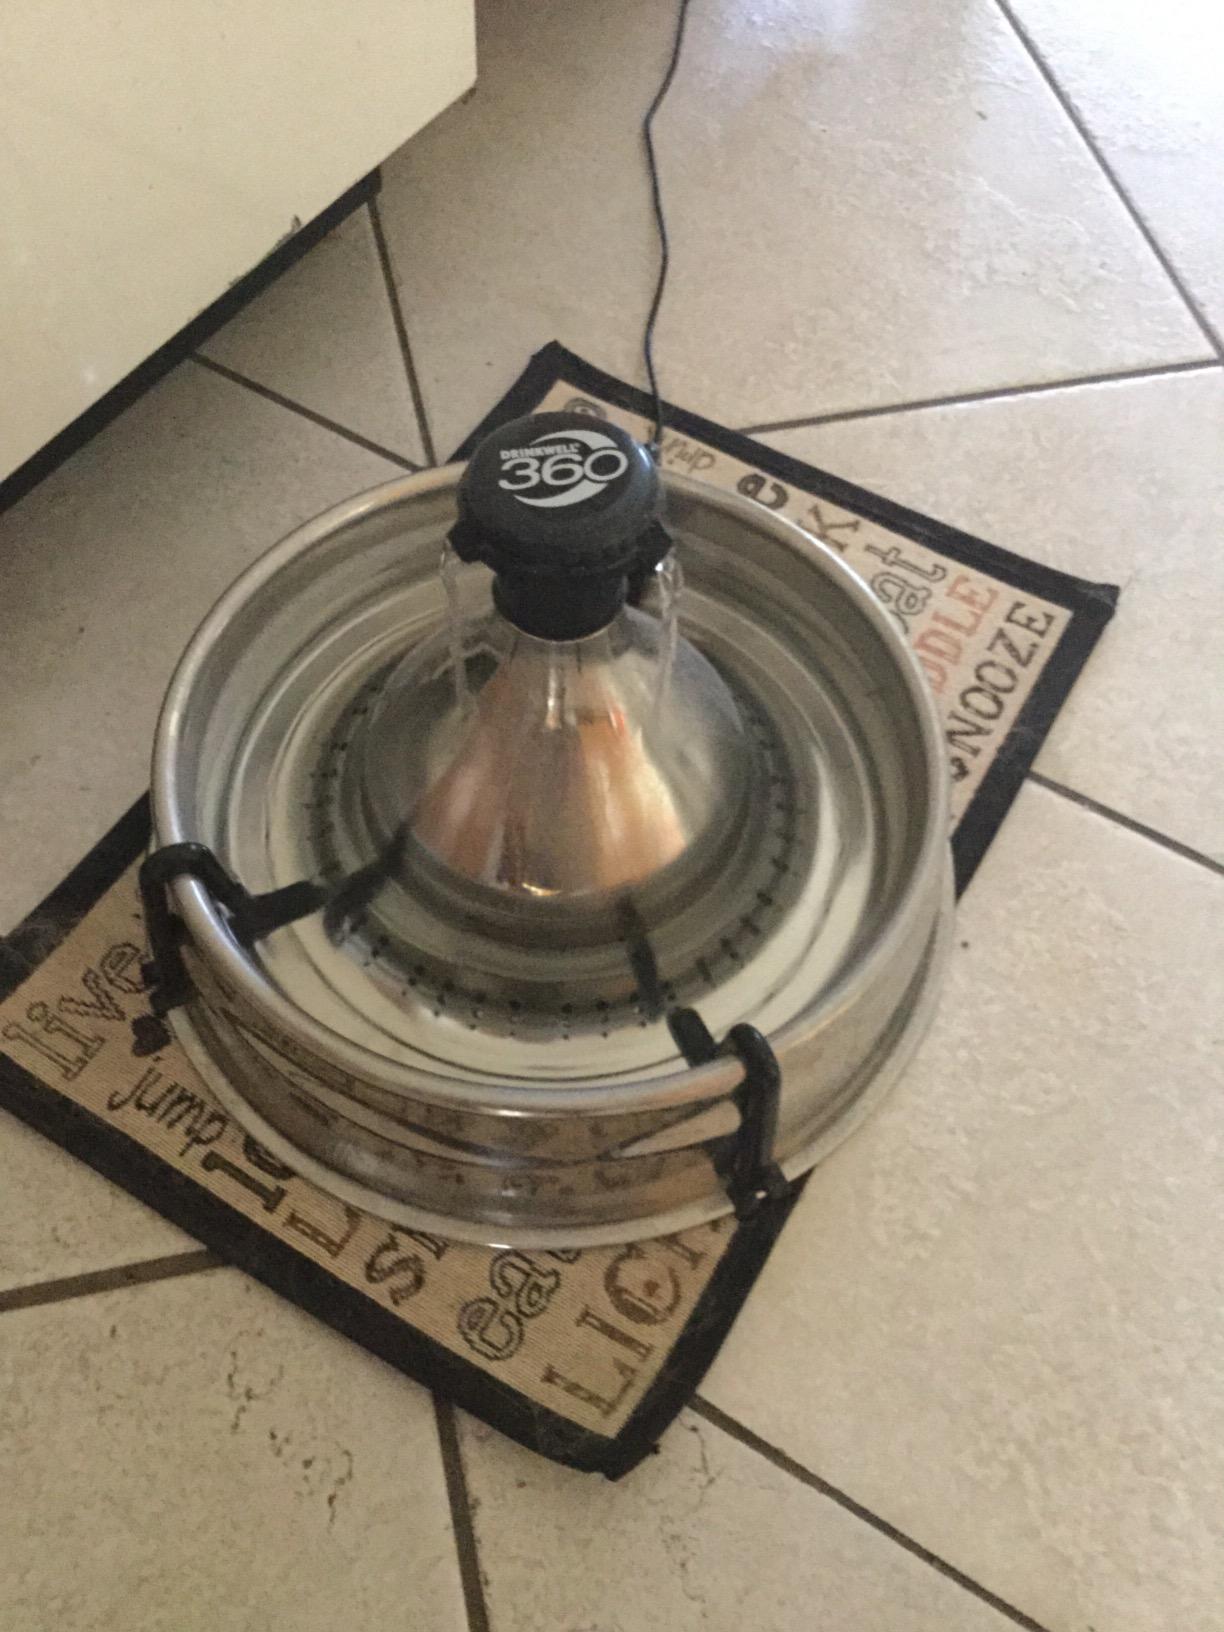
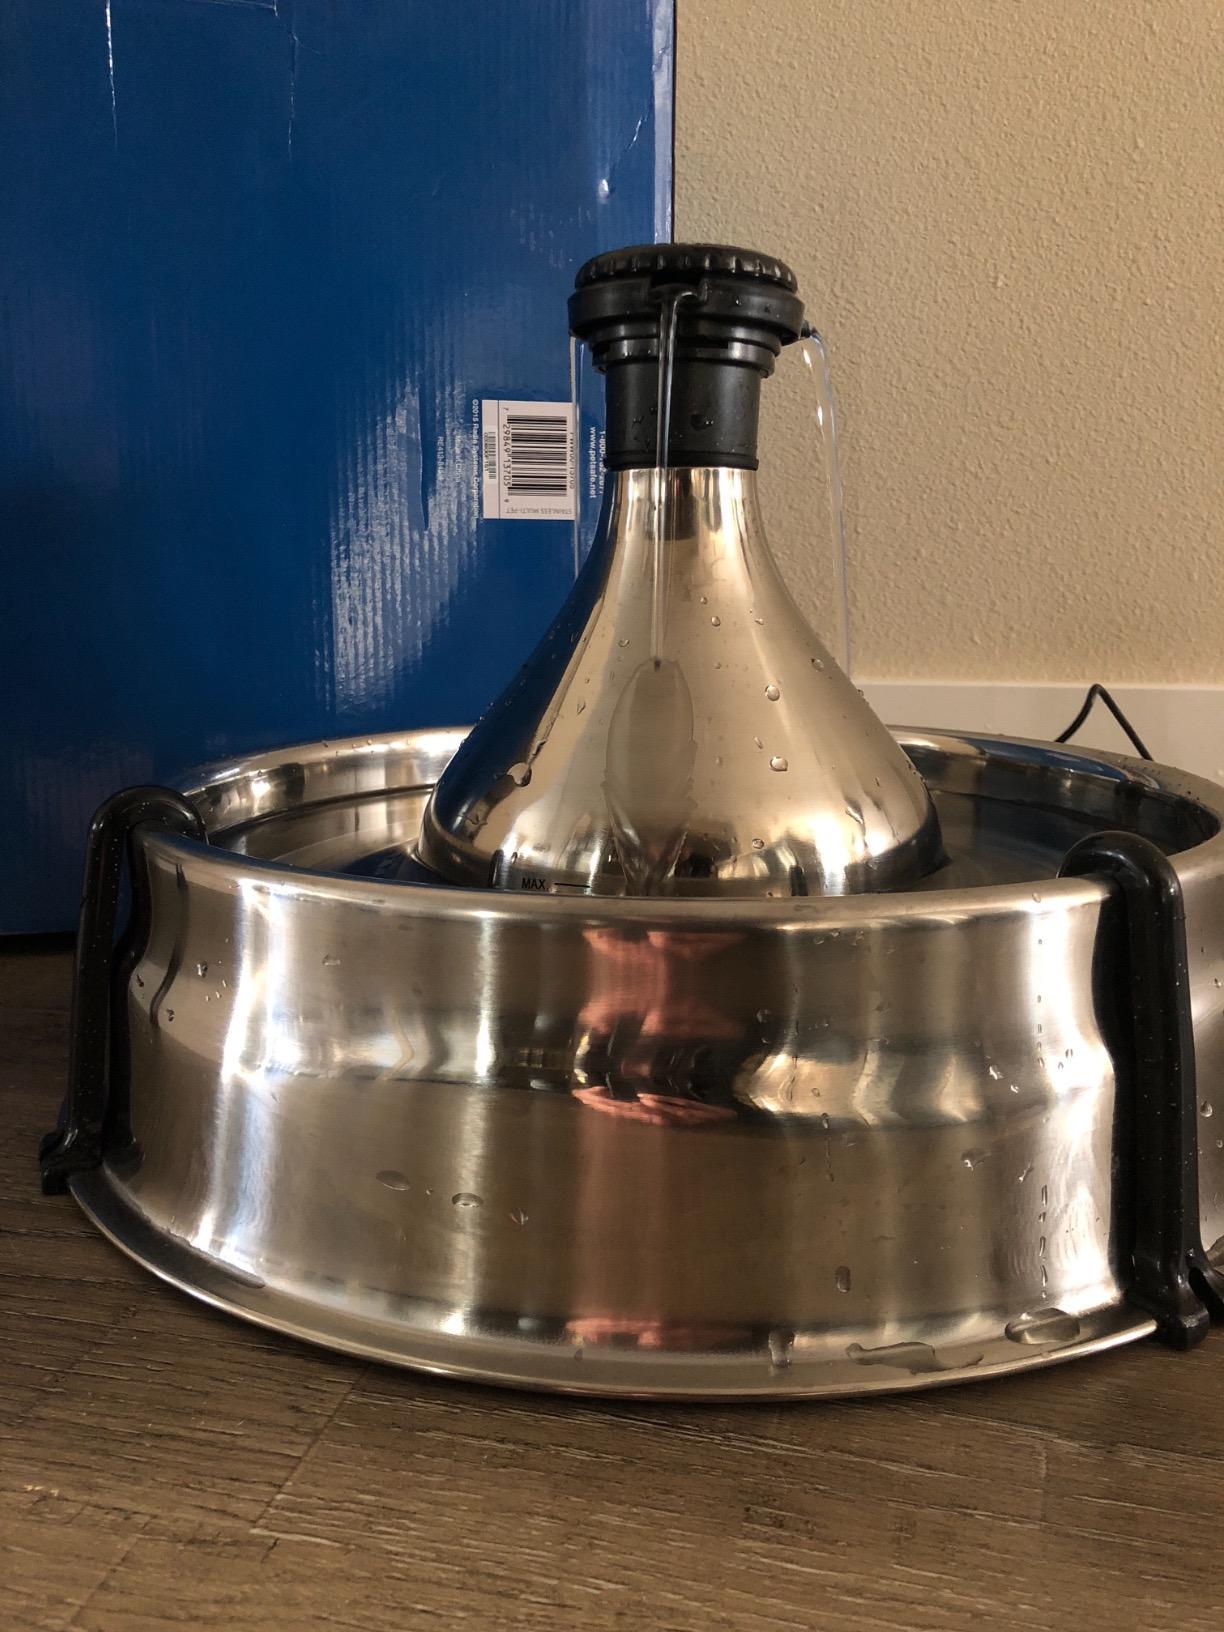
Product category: items_bowl
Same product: yes